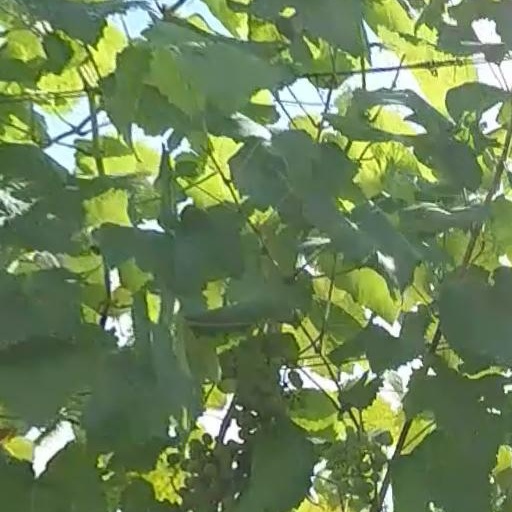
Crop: grape